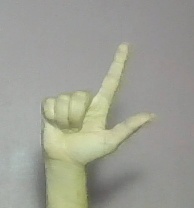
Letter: laam